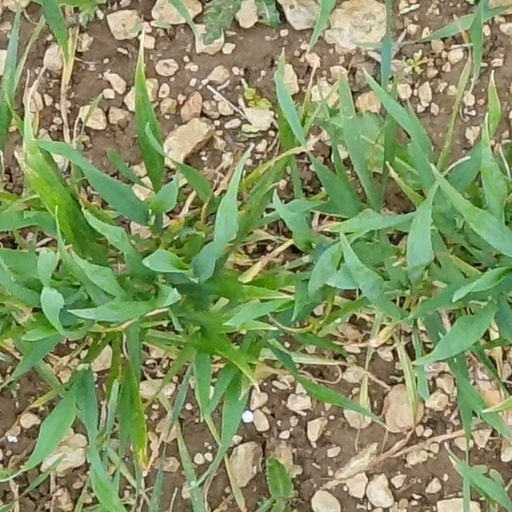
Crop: wheat